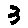
Label: 3